F. Melius Christiansen

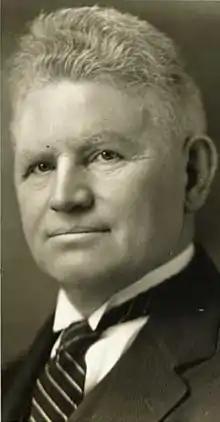
Fredrik Melius Christiansen ca. 1926

Fredrik Melius Christiansen (April 1, 1871 – June 1, 1955) was a Norwegian-born violinist and choral conductor in the Lutheran choral tradition. He is most notable for his many "a cappella" choral arrangements, and for founding The St. Olaf Choir in 1912.